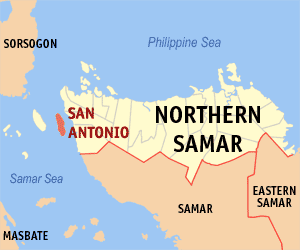
San Antonio est une localité de la province de Samar du Nord, aux Philippines. En 2015, elle compte 9 058 habitants.